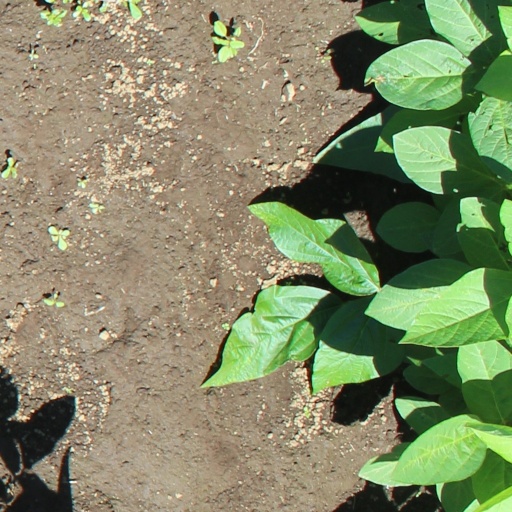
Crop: soybean